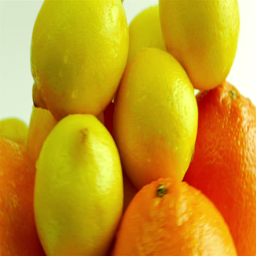
a macro close - up view of a set of fresh lemons and oranges with water droplets revolving around a white background